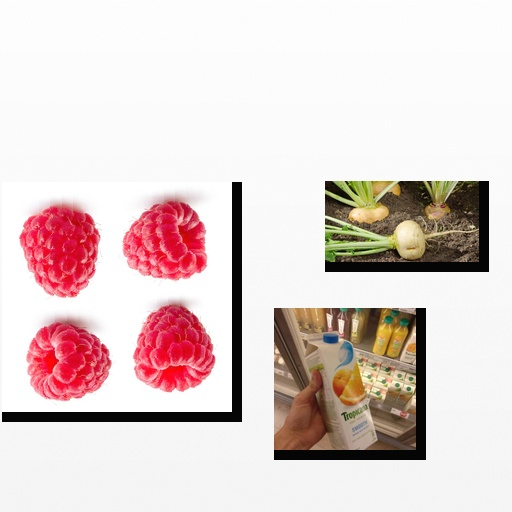
Food items: raspberry, turnip, mixed_juice